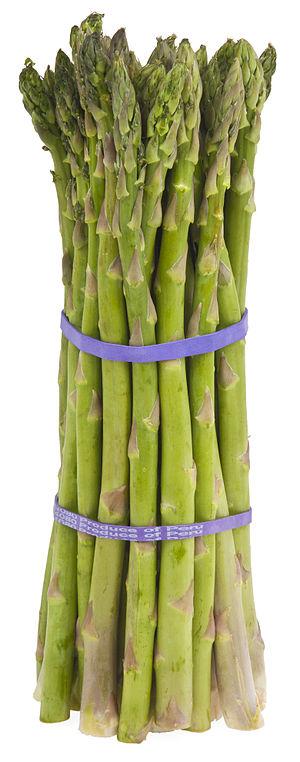
La cuisine thaïlandaise, bien que semblable en certains points avec celle de ses voisins chinois, indiens et birmans, se démarque par des saveurs et ingrédients originaux : curry, menthe, citronnelle, coriandre, basilic rouge. Pimentée à l'excès pour le palais occidental et presque toujours accompagnée de nuoc mam, elle rencontre un succès international croissant. Voici donc une liste des ingrédients utilisés en cuisine thaïlandaise.